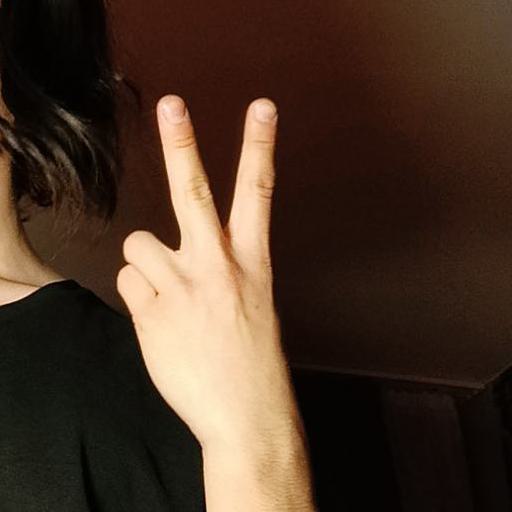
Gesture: peace_inverted